Belgian Congo

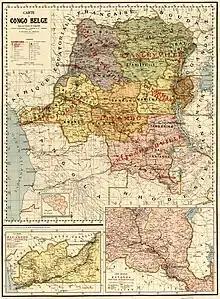
Map of the Belgian Congo published in the 1930s

On 18 October 1908, the Belgian Parliament voted in favour of annexing the Congo as a Belgian colony. A majority of the socialists and the radicals firmly opposed this annexation and reaped electoral benefits from their anti-colonialist campaign, but some believed that the country should annex the Congo and play a humanitarian role to the Congolese population. Eventually, two Catholic MPs and half of the Liberal MPs joined the socialists in rejecting the Colonial Charter (forty-eight votes against) and nearly all the Catholics and the other half of the Liberal MP's approved the charter (ninety votes for and seven abstentions). This way, on 15 November 1908 the Belgian Congo became a colony of the Belgian Kingdom. This was after King Leopold II had given up any hope of excluding a vast region of the Congo from the government's control by attempting to maintain a substantial part of the Congo Free State as a separate crown property.